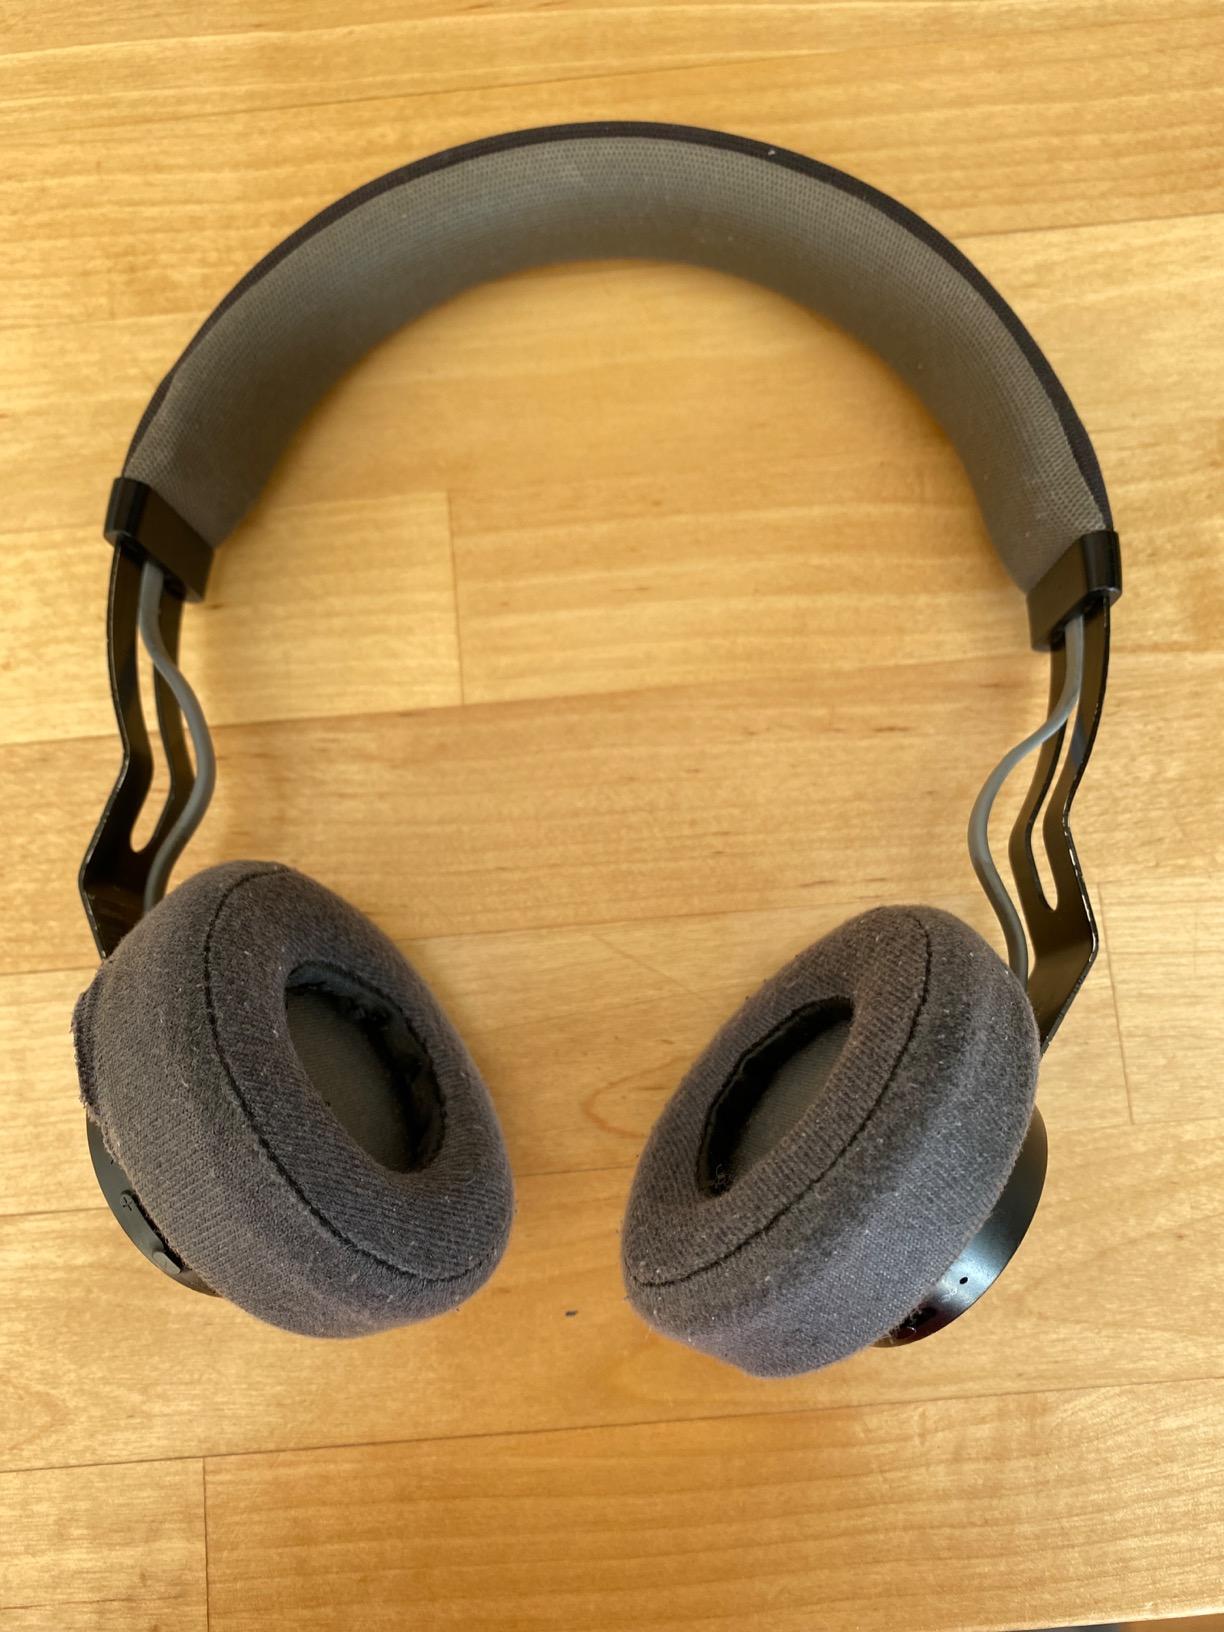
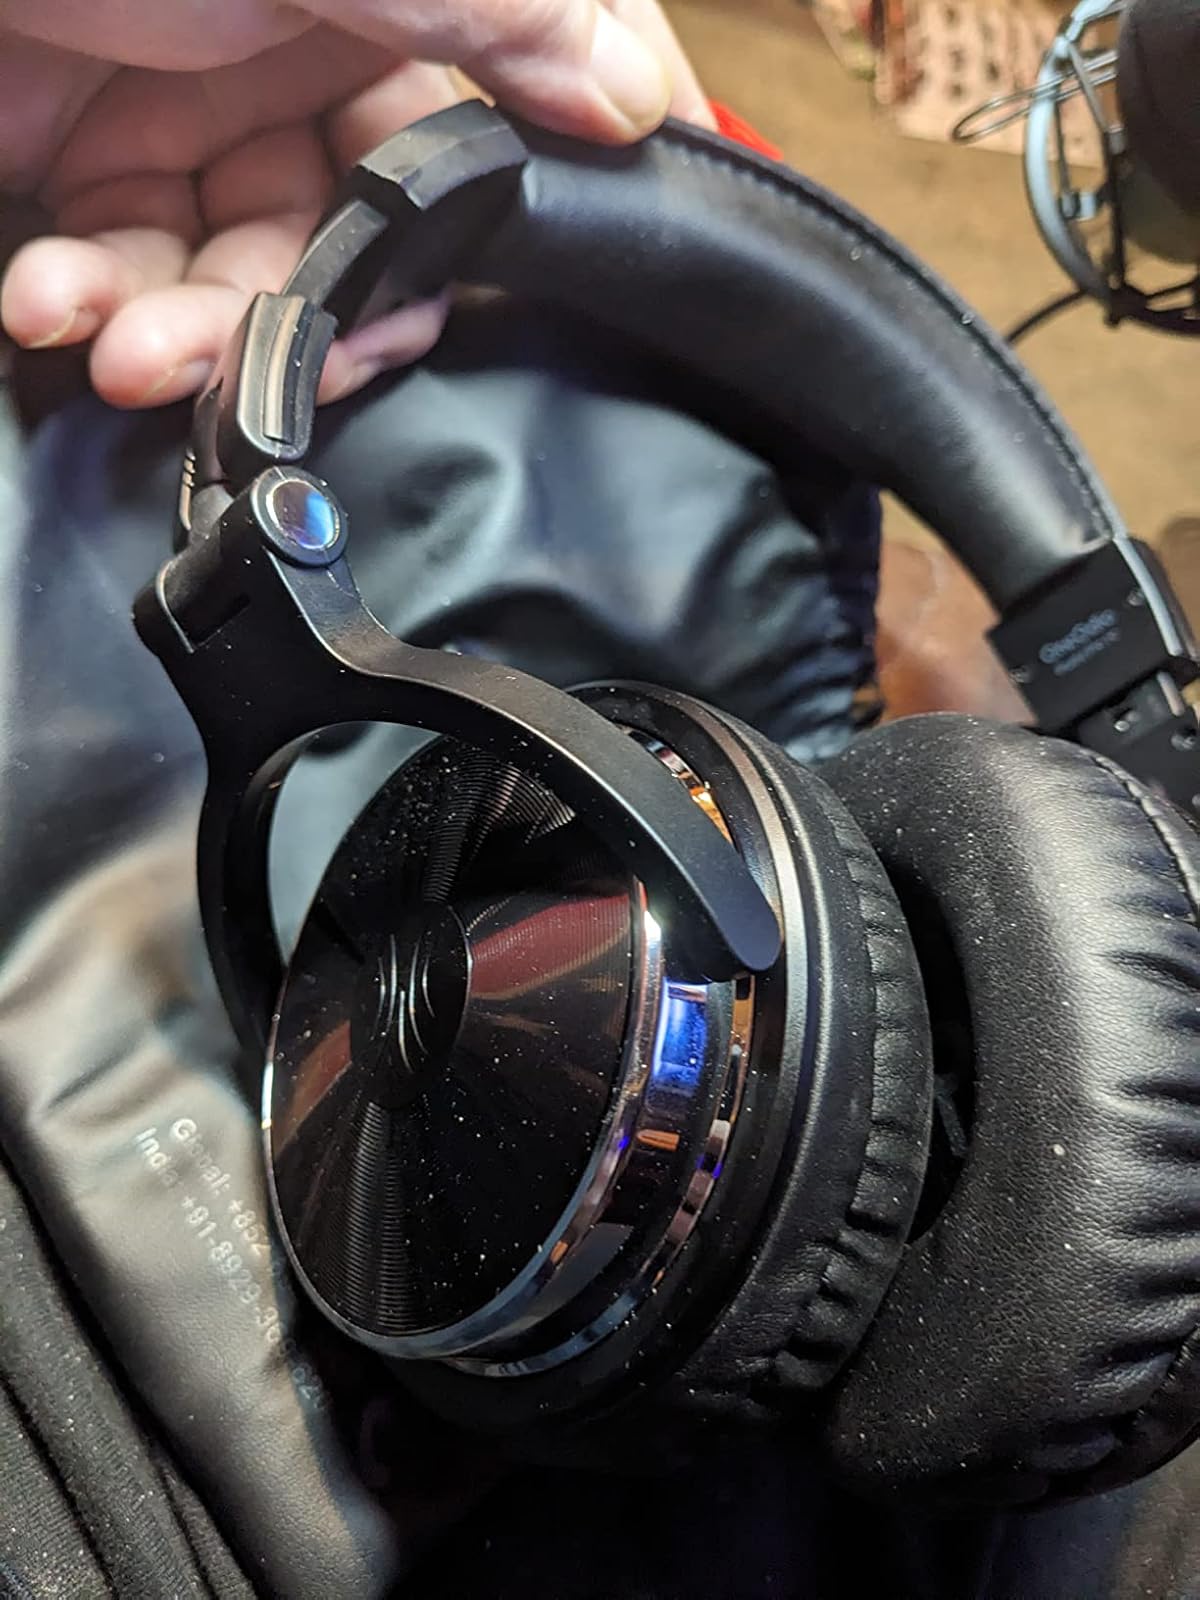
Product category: headphones
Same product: no